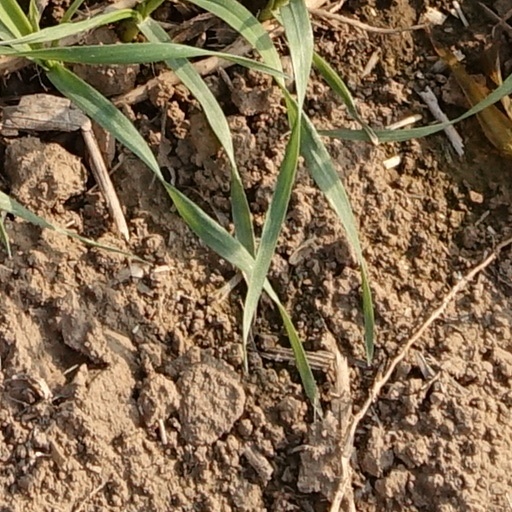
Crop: wheat